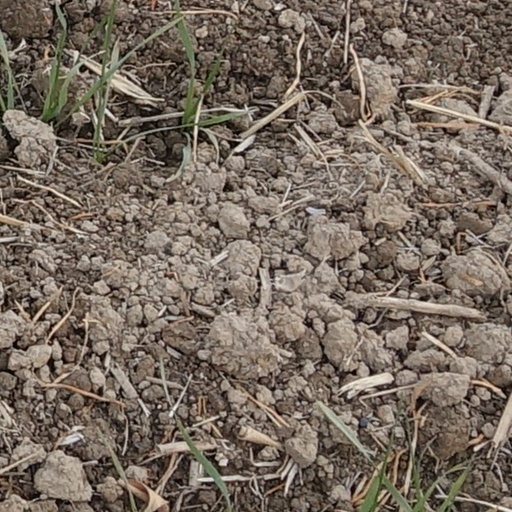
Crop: wheat